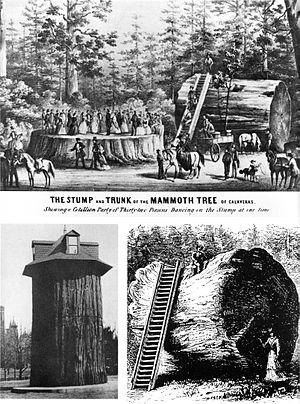
Le Séquoia géant est une espèce de conifères de la famille des Taxodiaceae ou des Cupressaceae. Il est l'unique représentant actuel du genre Sequoiadendron.